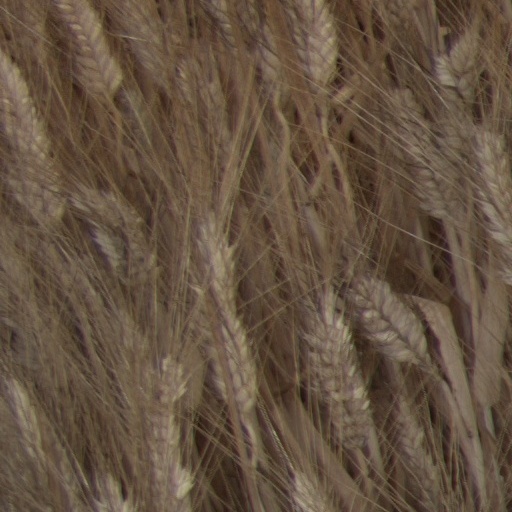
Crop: wheat